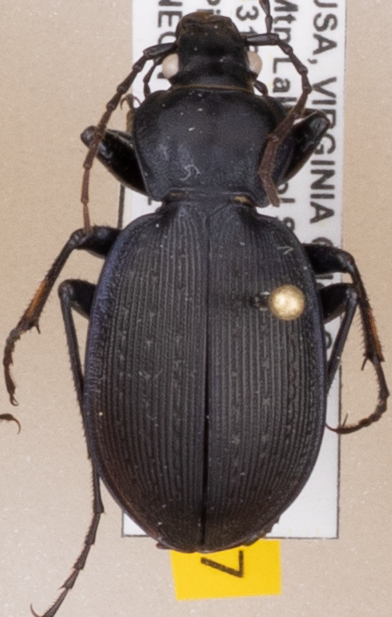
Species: Carabus goryi
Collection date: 2021-06-01
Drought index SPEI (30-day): -1.85
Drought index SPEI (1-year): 0.678
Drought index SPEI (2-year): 1.45